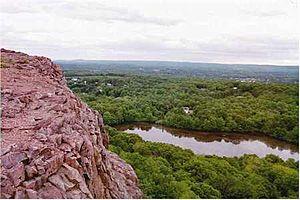
Ragged Mountain est une montagne située au sein de la vallée du Connecticut, au centre de l'État du même nom, et faisant partie de Metacomet Ridge, une longue arête rocheuse des Appalaches qui traverse le sud de la Nouvelle-Angleterre sur 160 kilomètres de long. Le sommet s'élève à 232 mètres d'altitude. Ragged Mountain est une destination populaire pour la pratique de sports en plein air, réputée pour ses falaises, le panorama qu'elle offre, son microclimat ainsi que sa faune et sa flore variées.